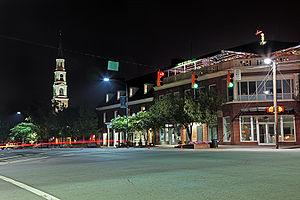
Chapel Hill est une ville universitaire de l'État de Caroline du Nord, aux États-Unis. Située à la limite de l'agglomération de Raleigh-Durham, Chapel Hill abrite le campus principal de l'Université de Caroline du Nord, un des établissements publics les plus prestigieux et les plus sélectifs du pays, renommé entre autres pour y avoir eu dans son université le célèbre joueur de basket Michael Jordan.